Robbins, North Carolina

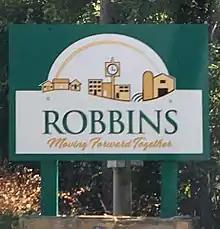
Robbins welcome sign

The town now known as Robbins began in 1795 when gunsmith Alexander Kennedy and his family left Philadelphia to settle along Bear Creek. Kennedy set up a factory, which produced long rifles for American soldiers, near the site of the present-day Robbins water plant. The Kennedy Rifle Works continued in operation until 1838, and the place became known as Mechanics Hill.